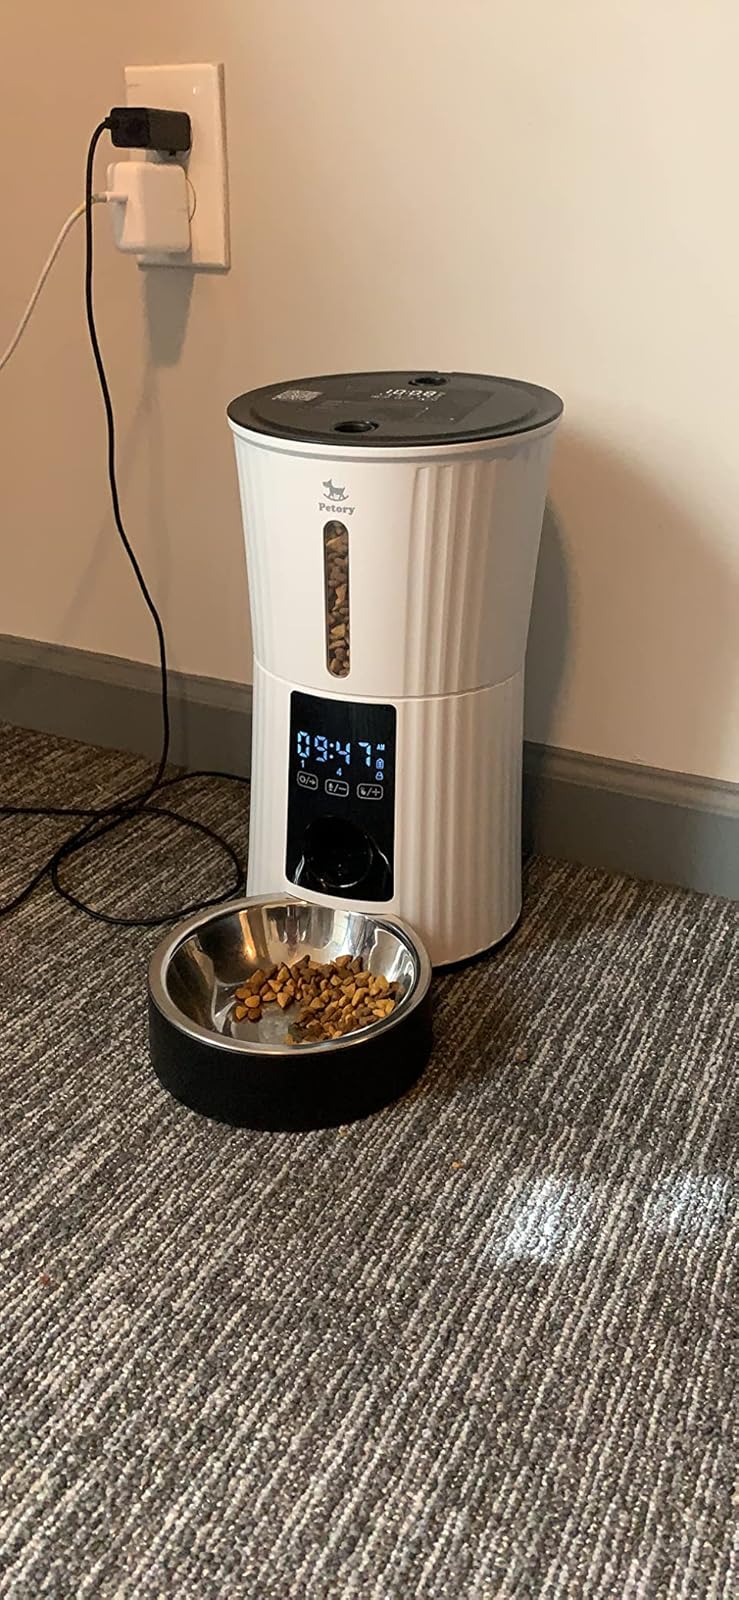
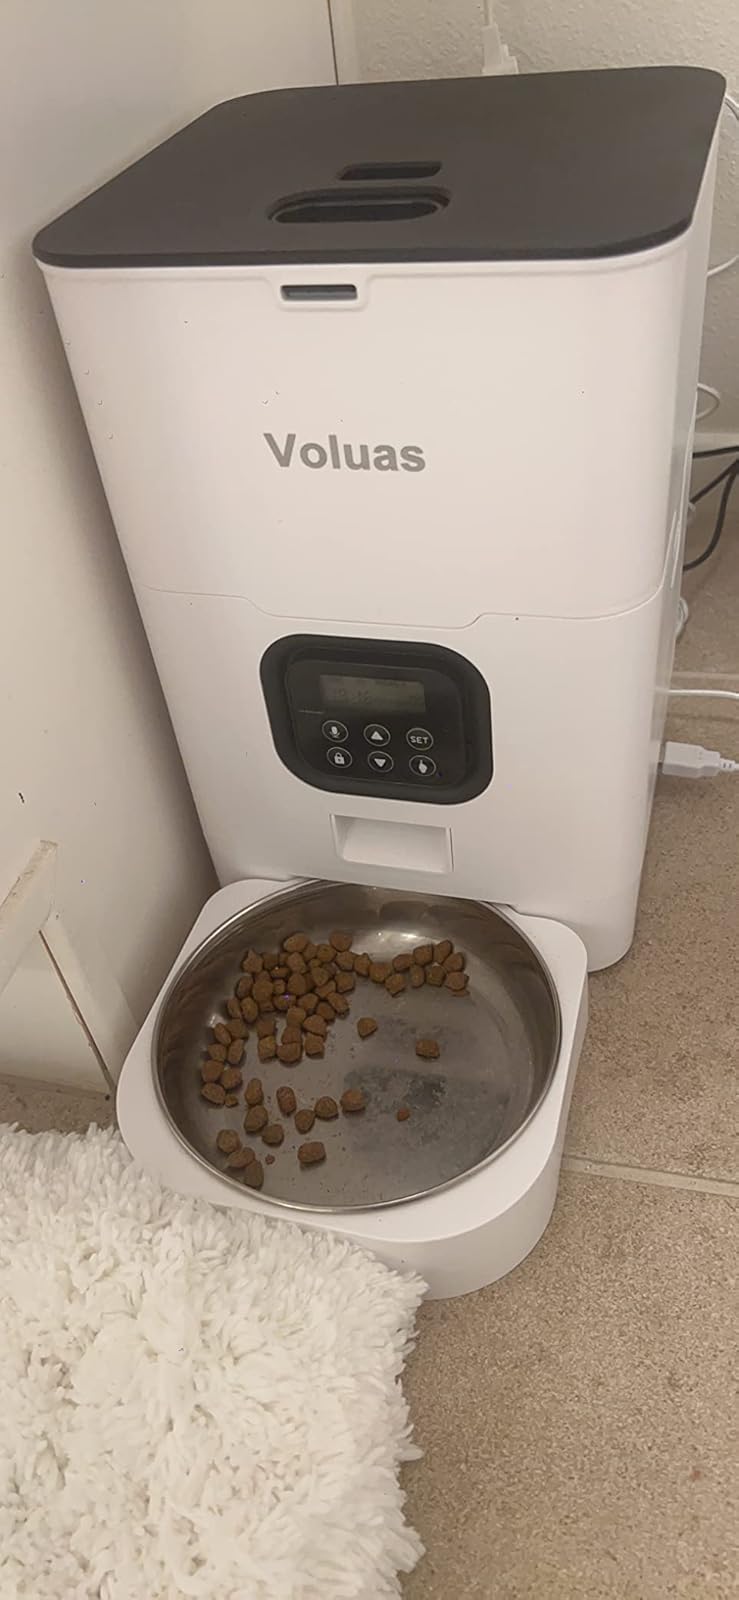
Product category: items_feeder
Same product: no